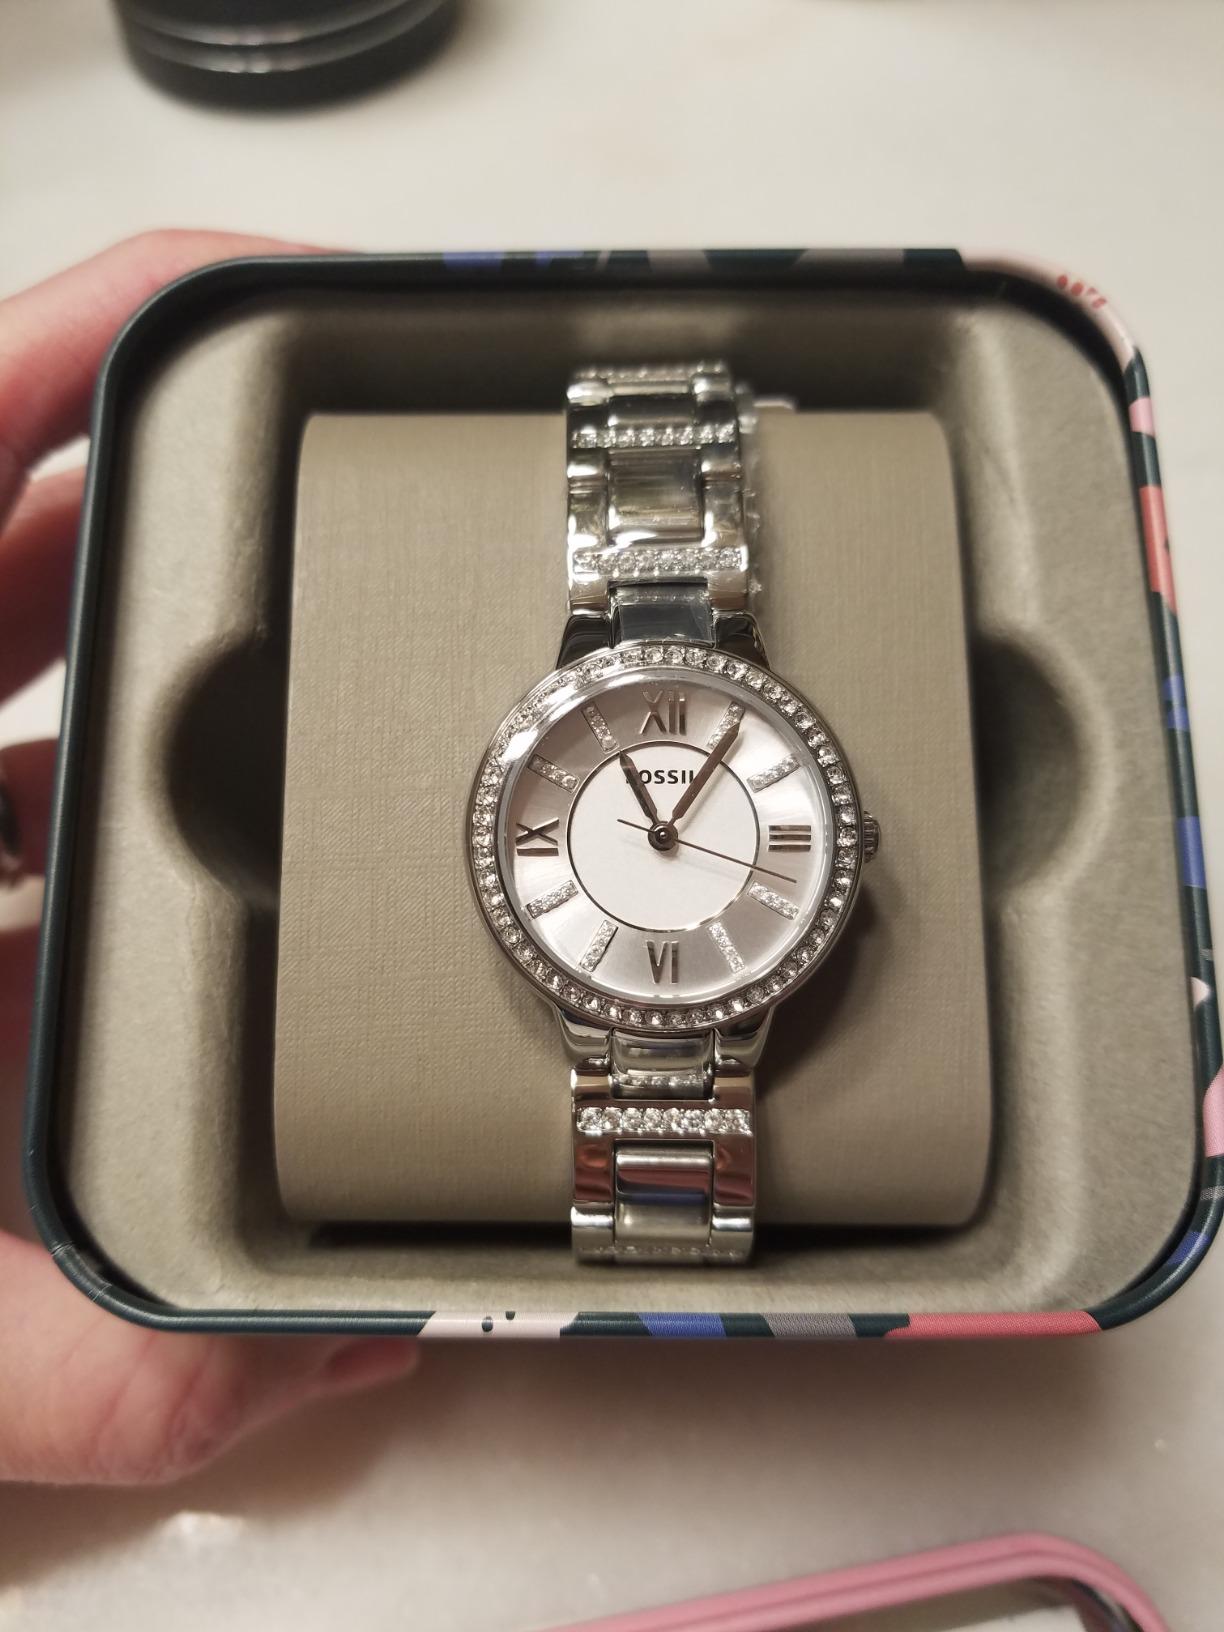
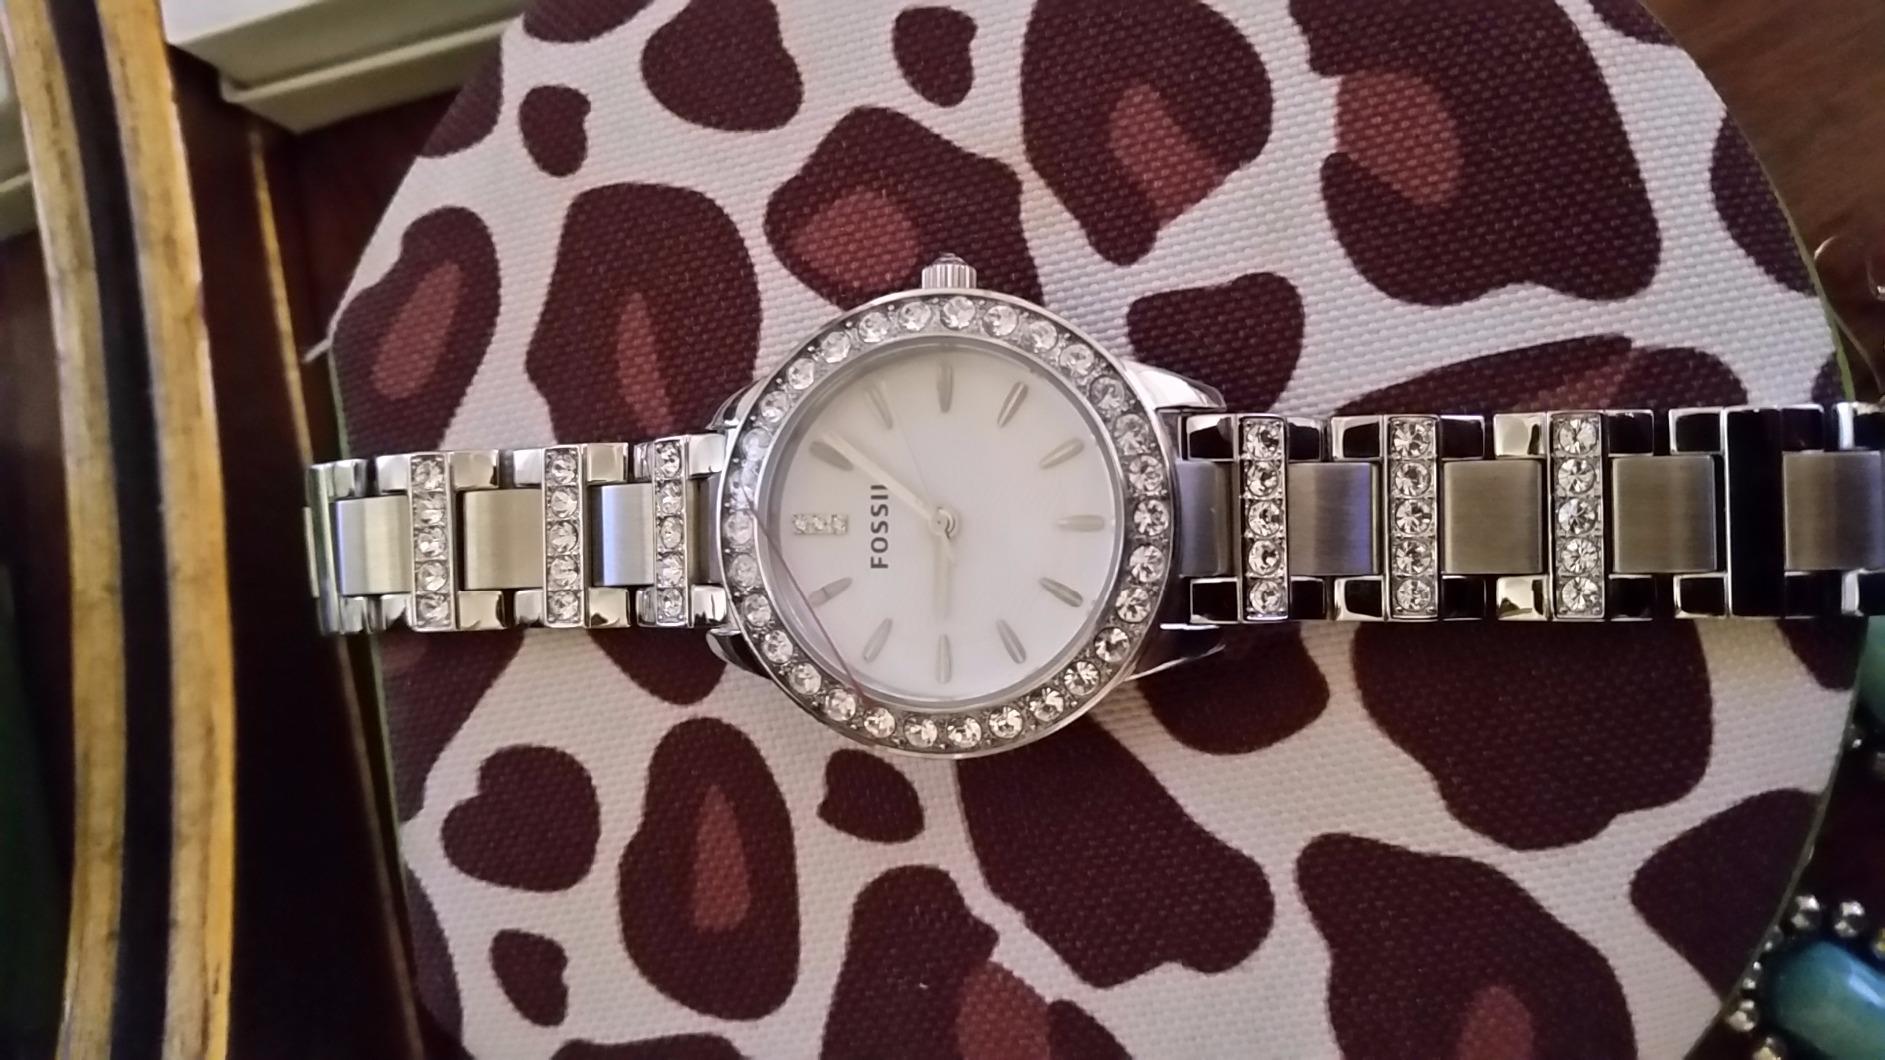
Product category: accessories_watch
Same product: no